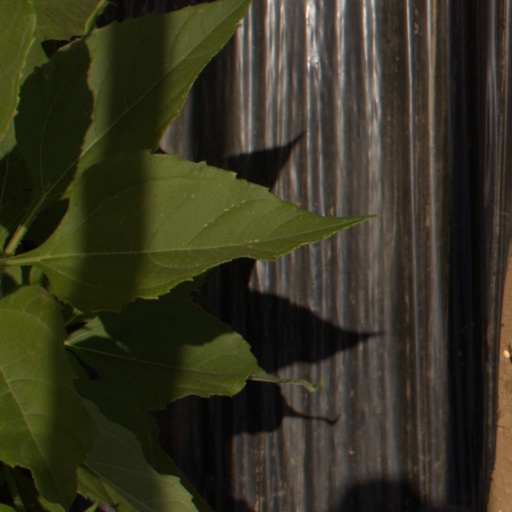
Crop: Jerusalem artichoke